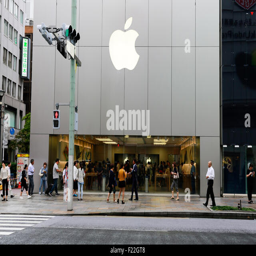
pedestrians walk past computer hardware business .